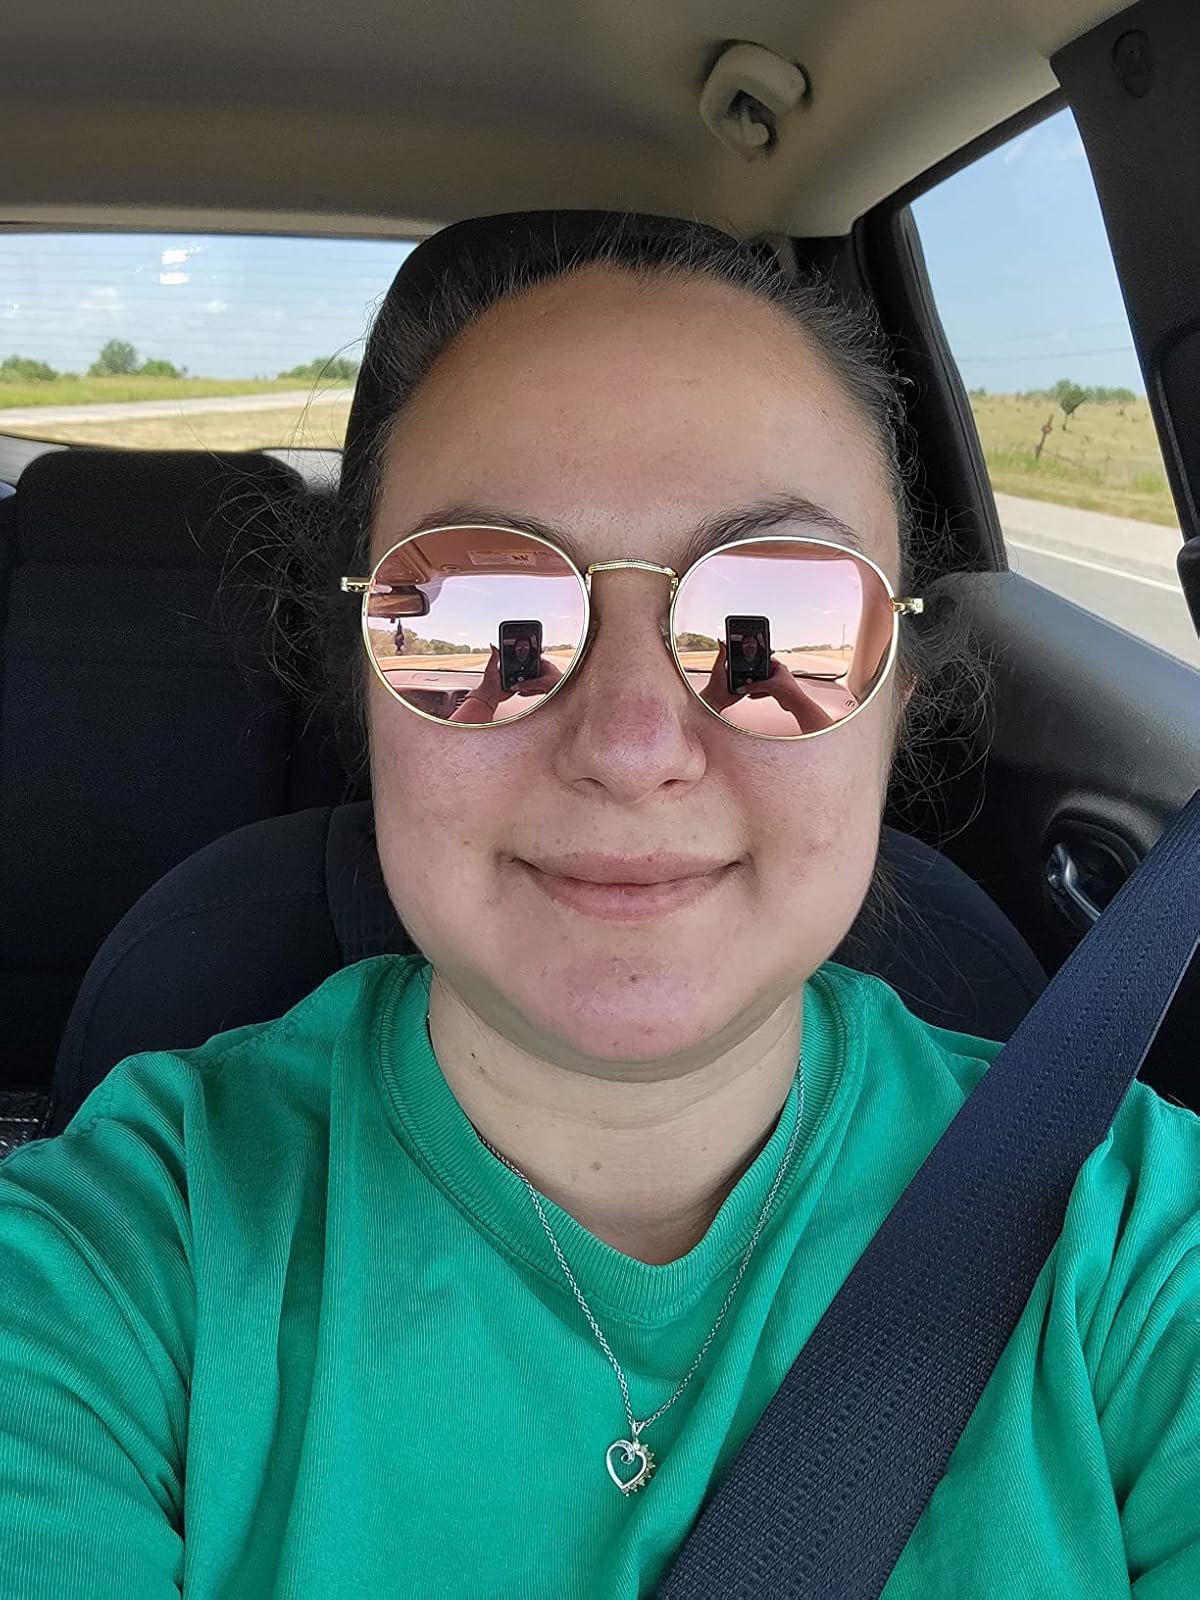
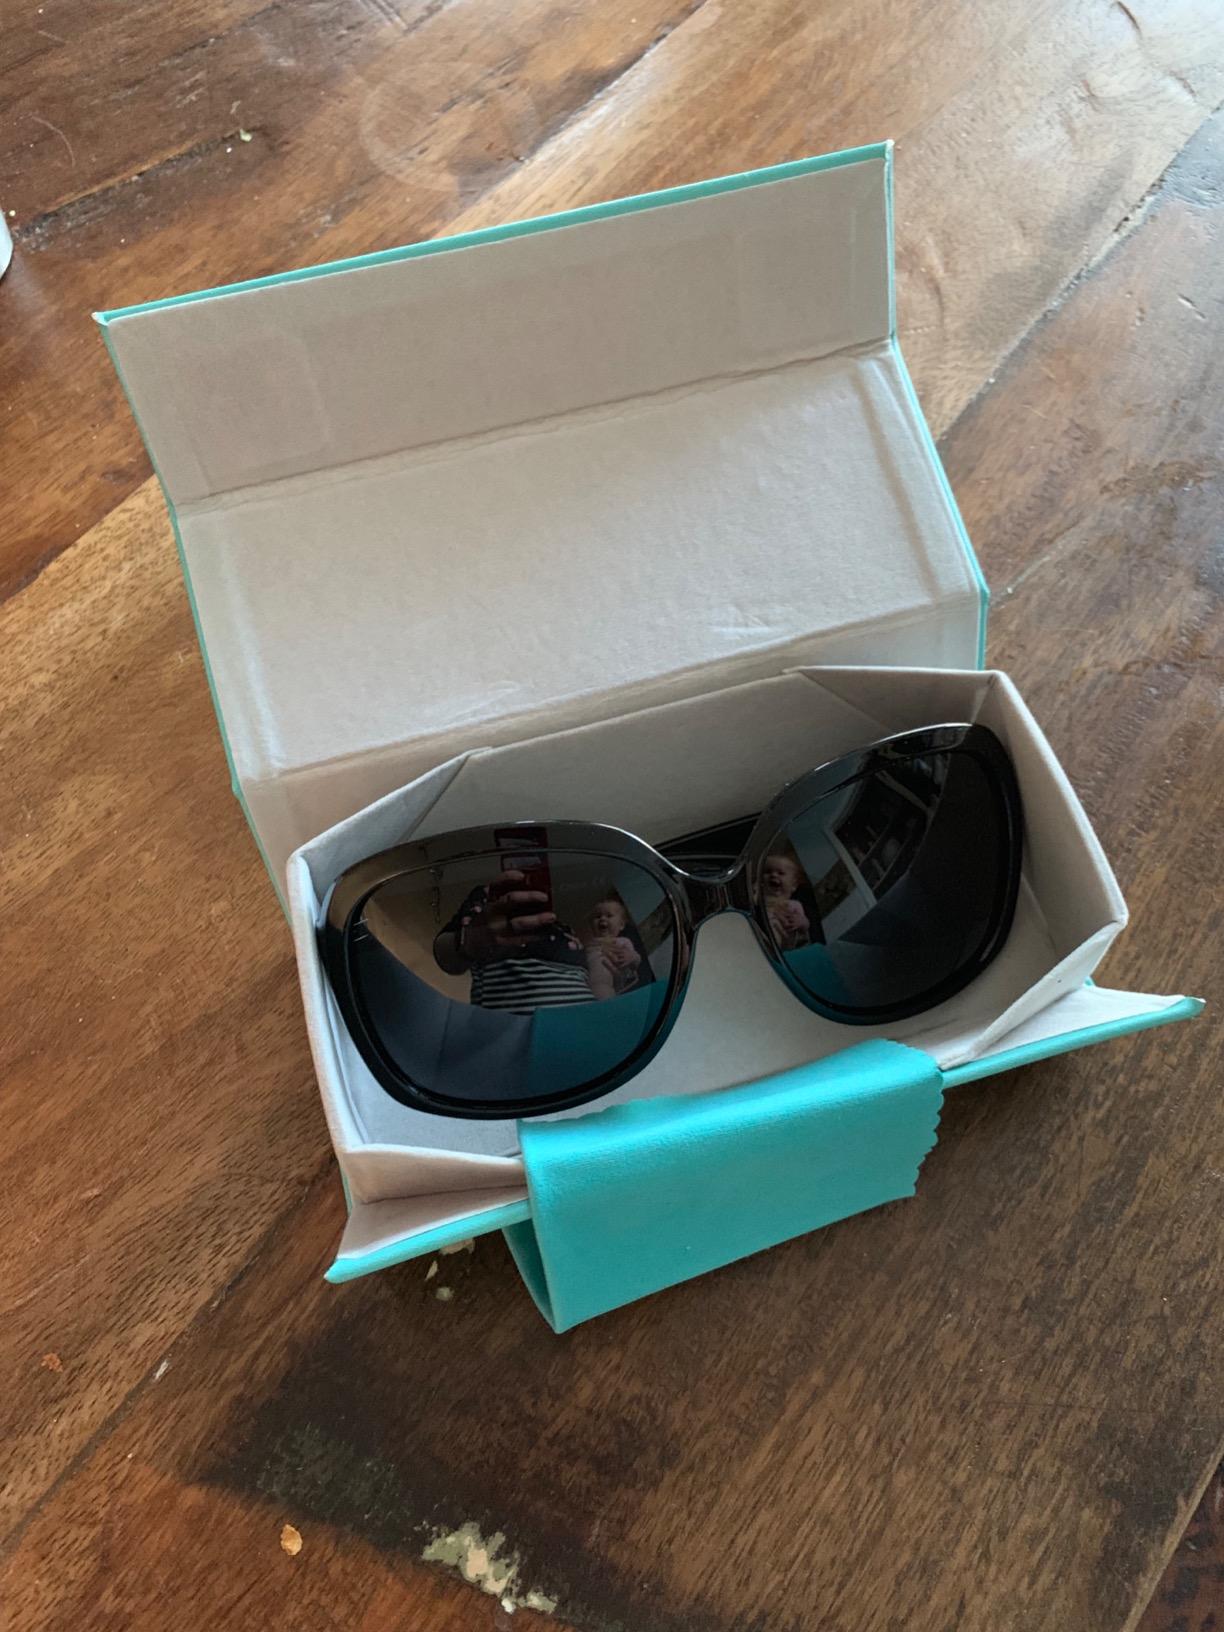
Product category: accessories_sunglasses
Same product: no